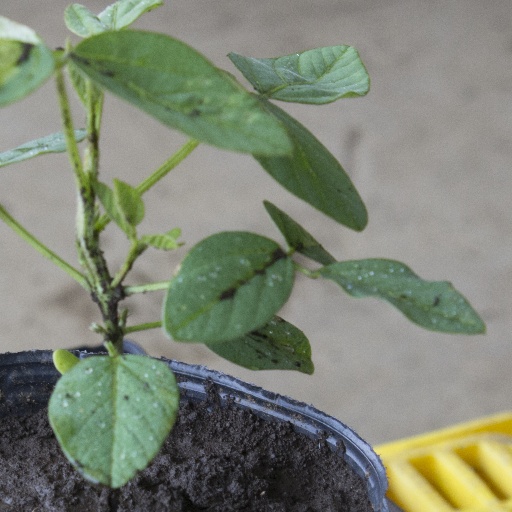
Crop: soybean